Tobacco mosaic virus

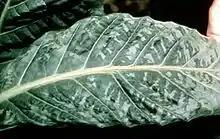
Tobacco mosaic virus symptoms on tobacco

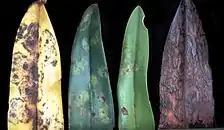
Tobacco mosaic virus symptoms on orchid

Like other plant pathogenic viruses, TMV has a very wide host range and has different effects depending on the host being infected. Tobacco mosaic virus has been known to cause a production loss for flue cured tobacco of up to two percent in North Carolina. It is known to infect members of nine plant families, and at least 125 individual species, including tobacco, tomato, pepper (all members of the Solanaceae), cucumbers, a number of ornamental flowers, and beans including "Phaseolus vulgaris" and "Vigna unguiculata". There are many different strains. The first symptom of this virus disease is a light green coloration between the veins of young leaves. This is followed quickly by the development of a "mosaic" or mottled pattern of light and dark green areas in the leaves. Rugosity may also be seen where the infected plant leaves display small localized random wrinkles. These symptoms develop quickly and are more pronounced on younger leaves. Its infection does not result in plant death, but if infection occurs early in the season, plants are stunted. Lower leaves are subjected to "mosaic burn" especially during periods of hot and dry weather. In these cases, large dead areas develop in the leaves. This constitutes one of the most destructive phases of Tobacco mosaic virus infection. Infected leaves may be crinkled, puckered, or elongated. However, if TMV infects crops like grape and apple, it is almost symptomless. TMV is able to infect and complete its replication cycle in a plant pathogenic fungus, TMV is able to enter and replicate in cells of the fungi species Colletotrichum acutatum, C. clavatum, and C. theobromicola, which may not be an exception, although it has neither been found nor probably searched for in nature.